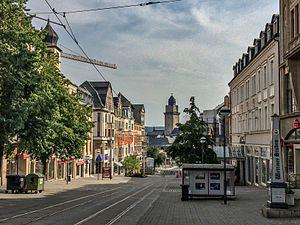
Plauen est une ville de Saxe, située dans l'arrondissement du Vogtland, dans le district de Chemnitz, capitale de l'arrondissement du Vogtland depuis la réforme des arrondissements de Saxe de 2008 qui lui a fait perdre son statut de ville-arrondissement.